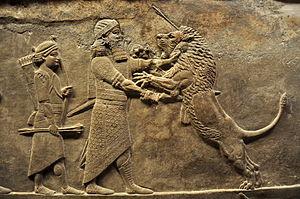
L’Irak ou l'Iraq, en forme longue la république d'Irak, est un pays du Proche-Orient, situé au nord de la péninsule arabique. L’Irak, terme qui vient du persan Eraq et signifie littéralement « basse terre », est parfois appelé « le pays des deux fleuves » en arabe, en référence au Tigre et à l'Euphrate. Bagdad en est la capitale et la plus grande ville.